Brief Interviews with Hideous Men

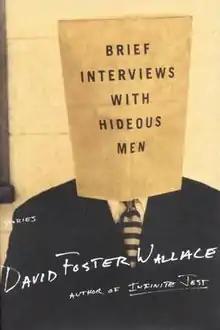
First Edition hardcover

Brief Interviews with Hideous Men is a short story collection by American writer David Foster Wallace, first published in 1999 by Little, Brown. According to the papers in the David Foster Wallace Archive at the Harry Ransom Center, University of Texas at Austin, the book had an estimated gross sales of 28,000 hardcover copies during the first year of its publication.